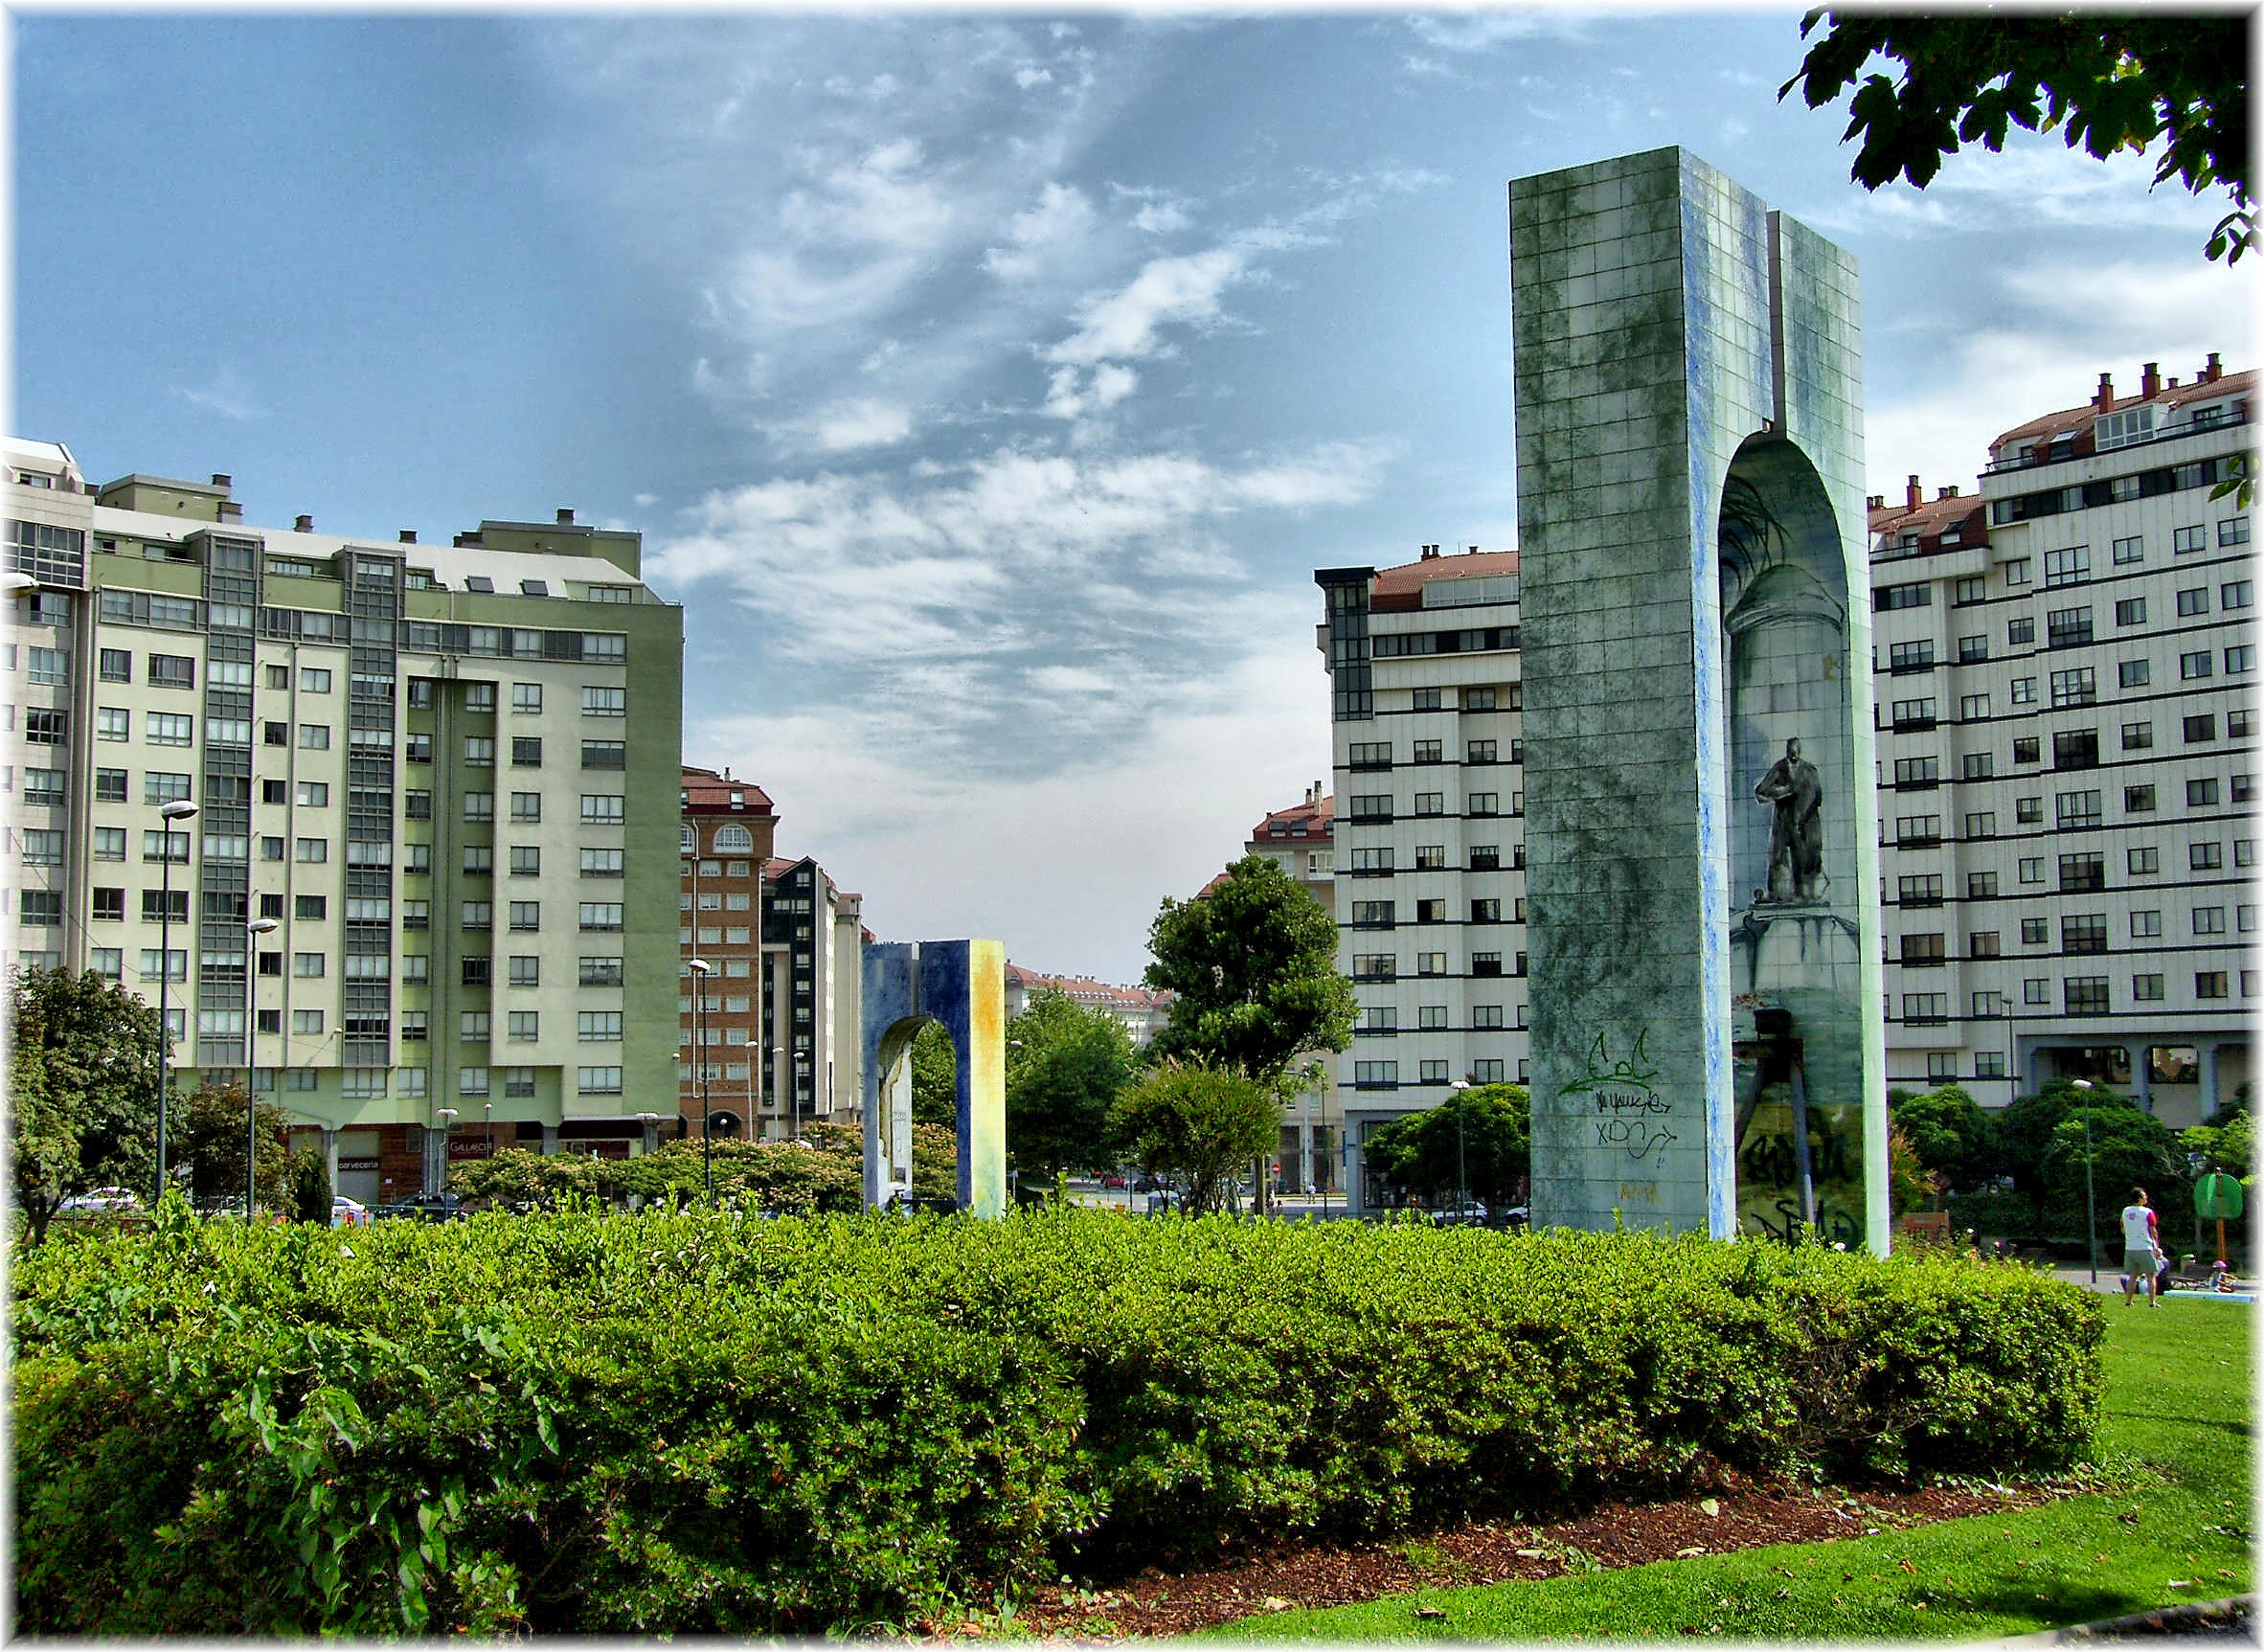
architecture, skyline, city, skyscraper, cityscape, downtown, suburb, park, landmark, tourism, tower block, estate, metropolis, condominium, neighbourhood, urban area, residential area, human settlement, metropolitan area